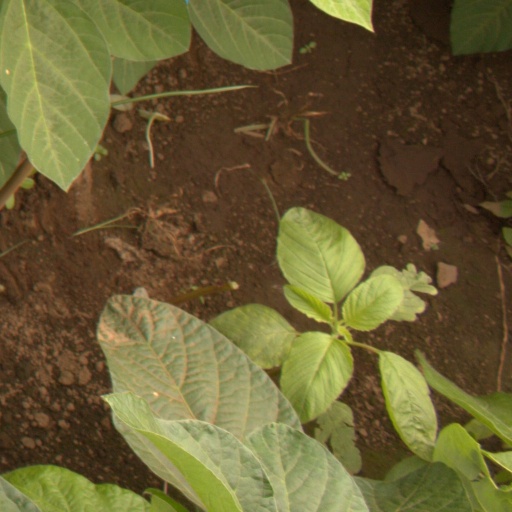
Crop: soybean